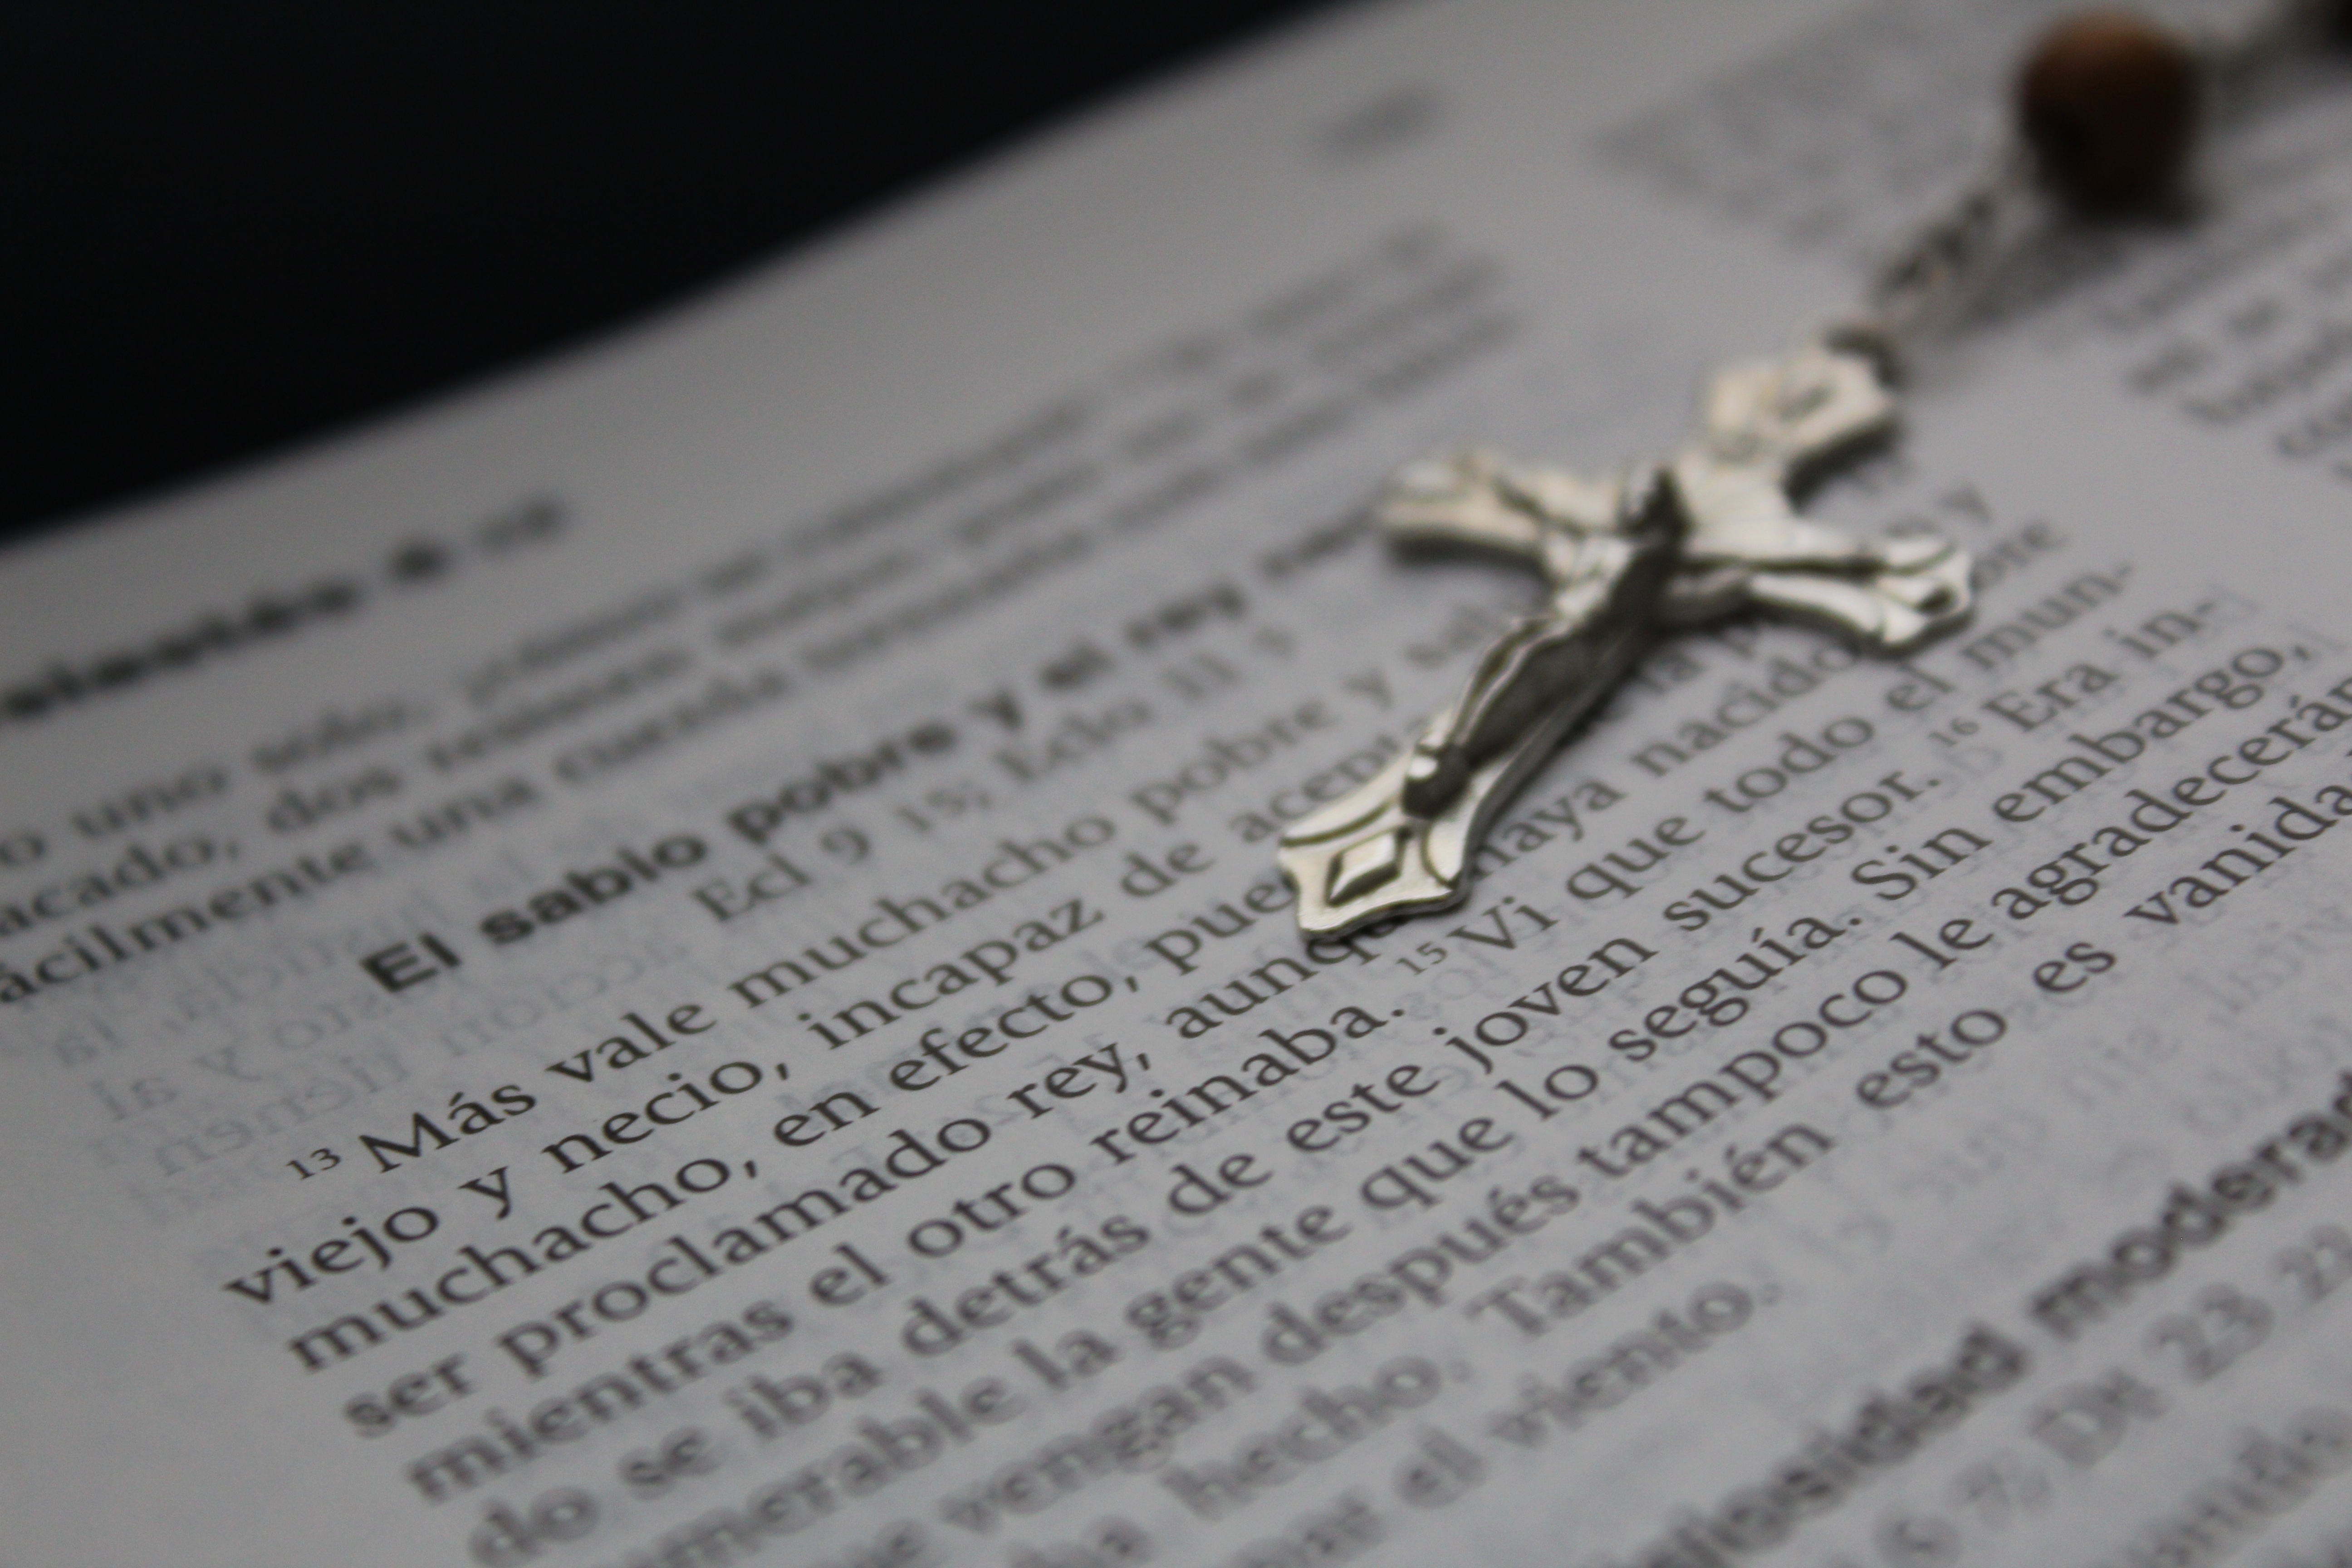
heaven, symbol, father, religion, human, church, cross, christian, bible, spiritual, brand, font, face, religious, catholic, christ, figure, design, text, faith, handwriting, hope, jesus, christianity, holy, calligraphy, spirit, document, character, jesuschrist, god, believe, cartoon, spirituality, moca, avatar, moca puerto rico